Bernstorff Palace

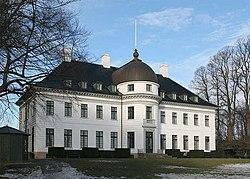
Bernstorff Palace

Bernstorff Palace in Gentofte, Copenhagen, Denmark, was built in the middle of the 18th century for Foreign Minister Count Johann Hartwig Ernst von Bernstorff. It remained in the possession of the Bernstorff family until 1812. In 1842, it was bought by Christian VIII. For many years, it was used as a summer residence by Christian IX until his death in 1906.